The Moth Eaten Howdah of the Tusker

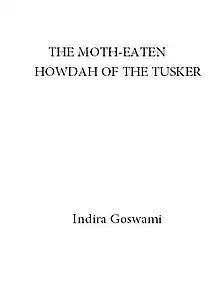

The Moth Eaten Howdah of the Tusker is a novel written by Indira Goswami in Kamrupi dialect. Book deals with different social issues of mid twentieth century Kamrup. Published as "Dontal Hatir Une Khowa Howdah" in 1986, it was translated into English by the author in 2004.